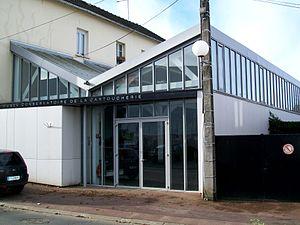
Musée Conservatoire de la Cartoucherie, entrée. Il s'agit de l'ancien gymnase de la cartoucherie.
Survilliers est une commune française située dans le canton de Goussainville, dans le département du Val-d'Oise en région Île-de-France. Elle appartient à l'unité urbaine de Fosses et à l'aire urbaine de Paris.